Madrona Marsh

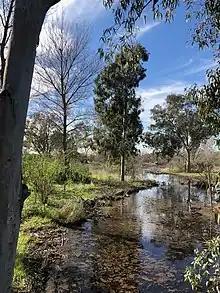
View of pond and trees in Madrona Marsh.

The Madrona Marsh Preserve, in the city of Torrance in the South Bay region of Southern California, is a seasonal Delta wetland with vernal pools. The was a former site of oil wells and is one of the few natural areas remaining within an urban landscape.